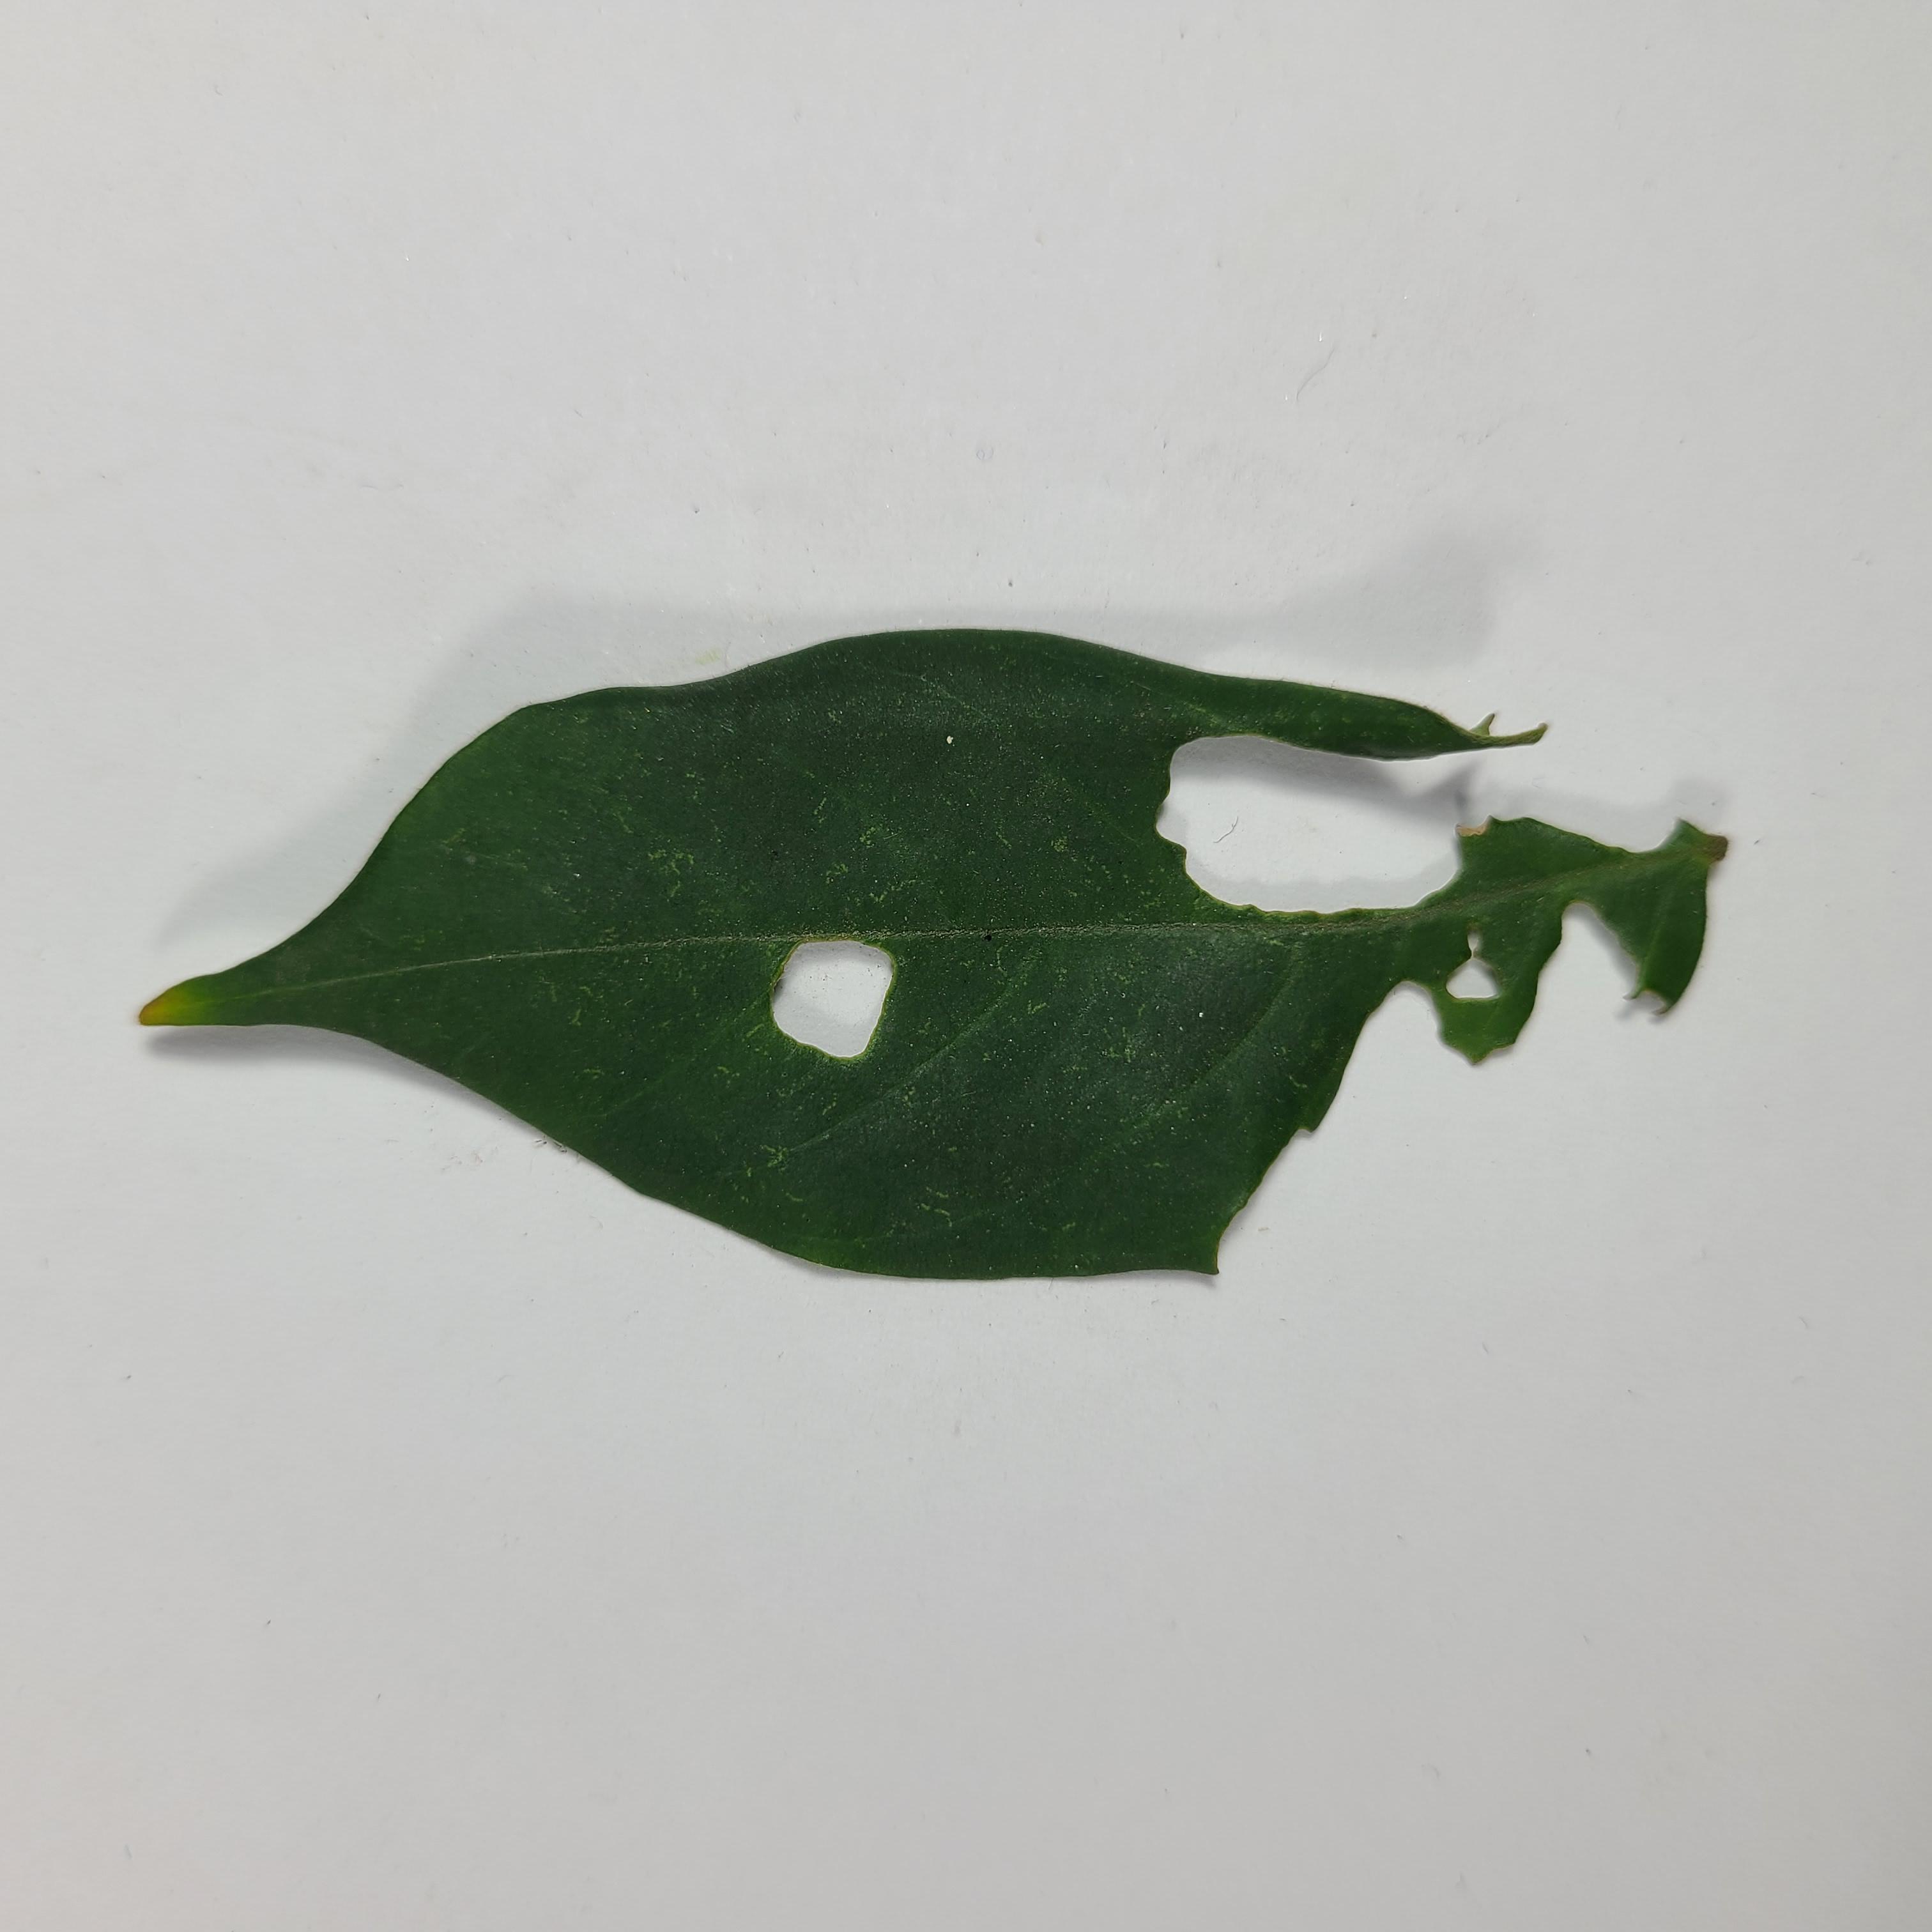
Label: Insect Hole leaves